Witney Town F.C.

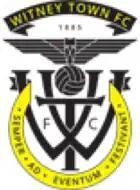
Club badge from 2011

The club was reformed as Witney United F.C. by a group of Witney Town supporters. The Witney United name was registered with the Oxfordshire Football Association in 2001, with the aim of returning to Southern League football within five seasons. In 2002 the club obtained a lease on the original Witney Town stadium and were accepted into Division One (West) of the Hellenic League for the 2002–03 season. In its first year the club finished 15th of 20 in the division, but in 2003–04 they finished 5th and, with Ardley United (4th), were promoted to the Premier Division, ahead of the teams in the top three.